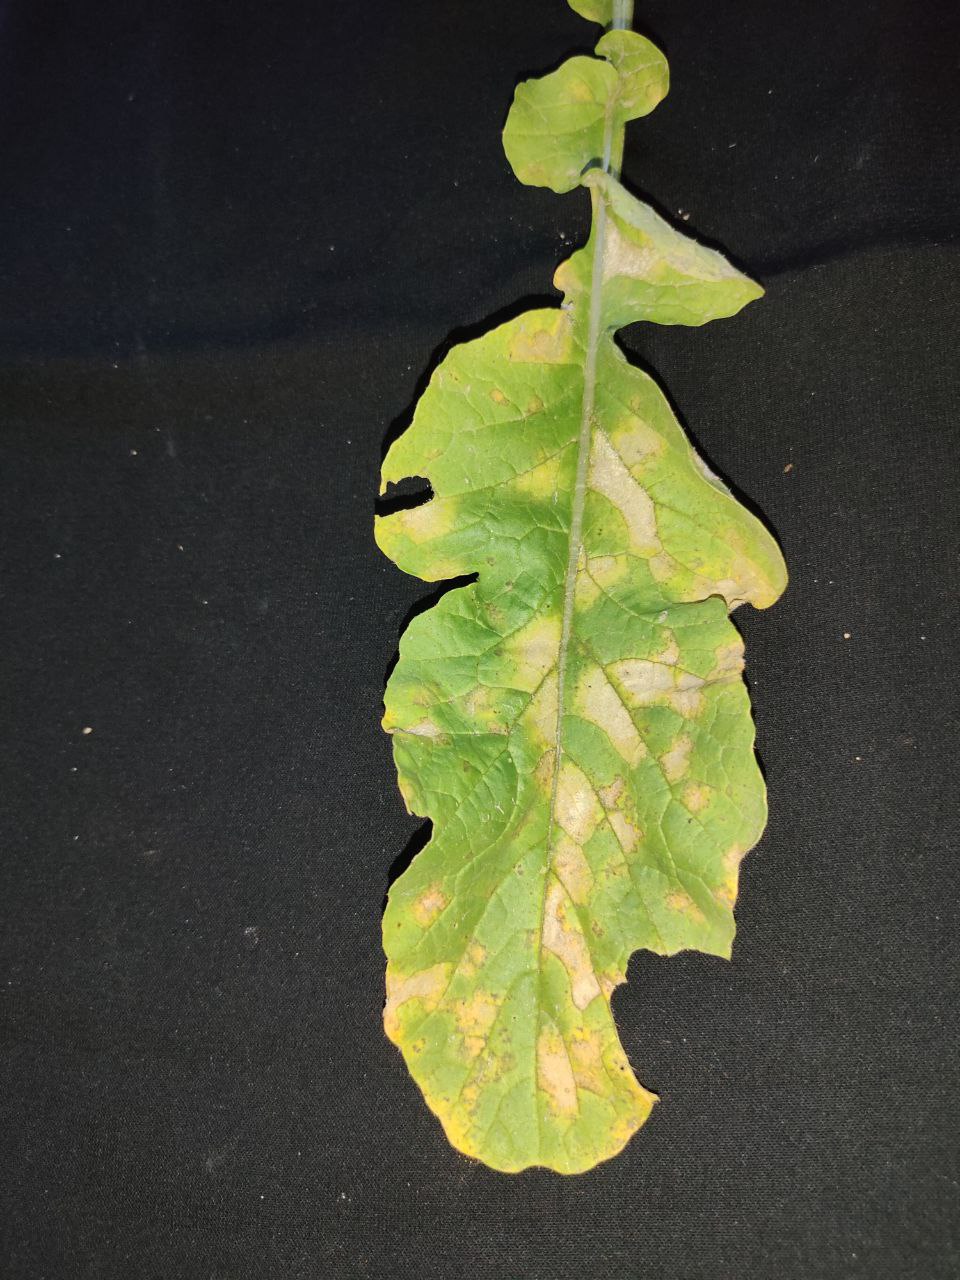
Label: Mosaic virus